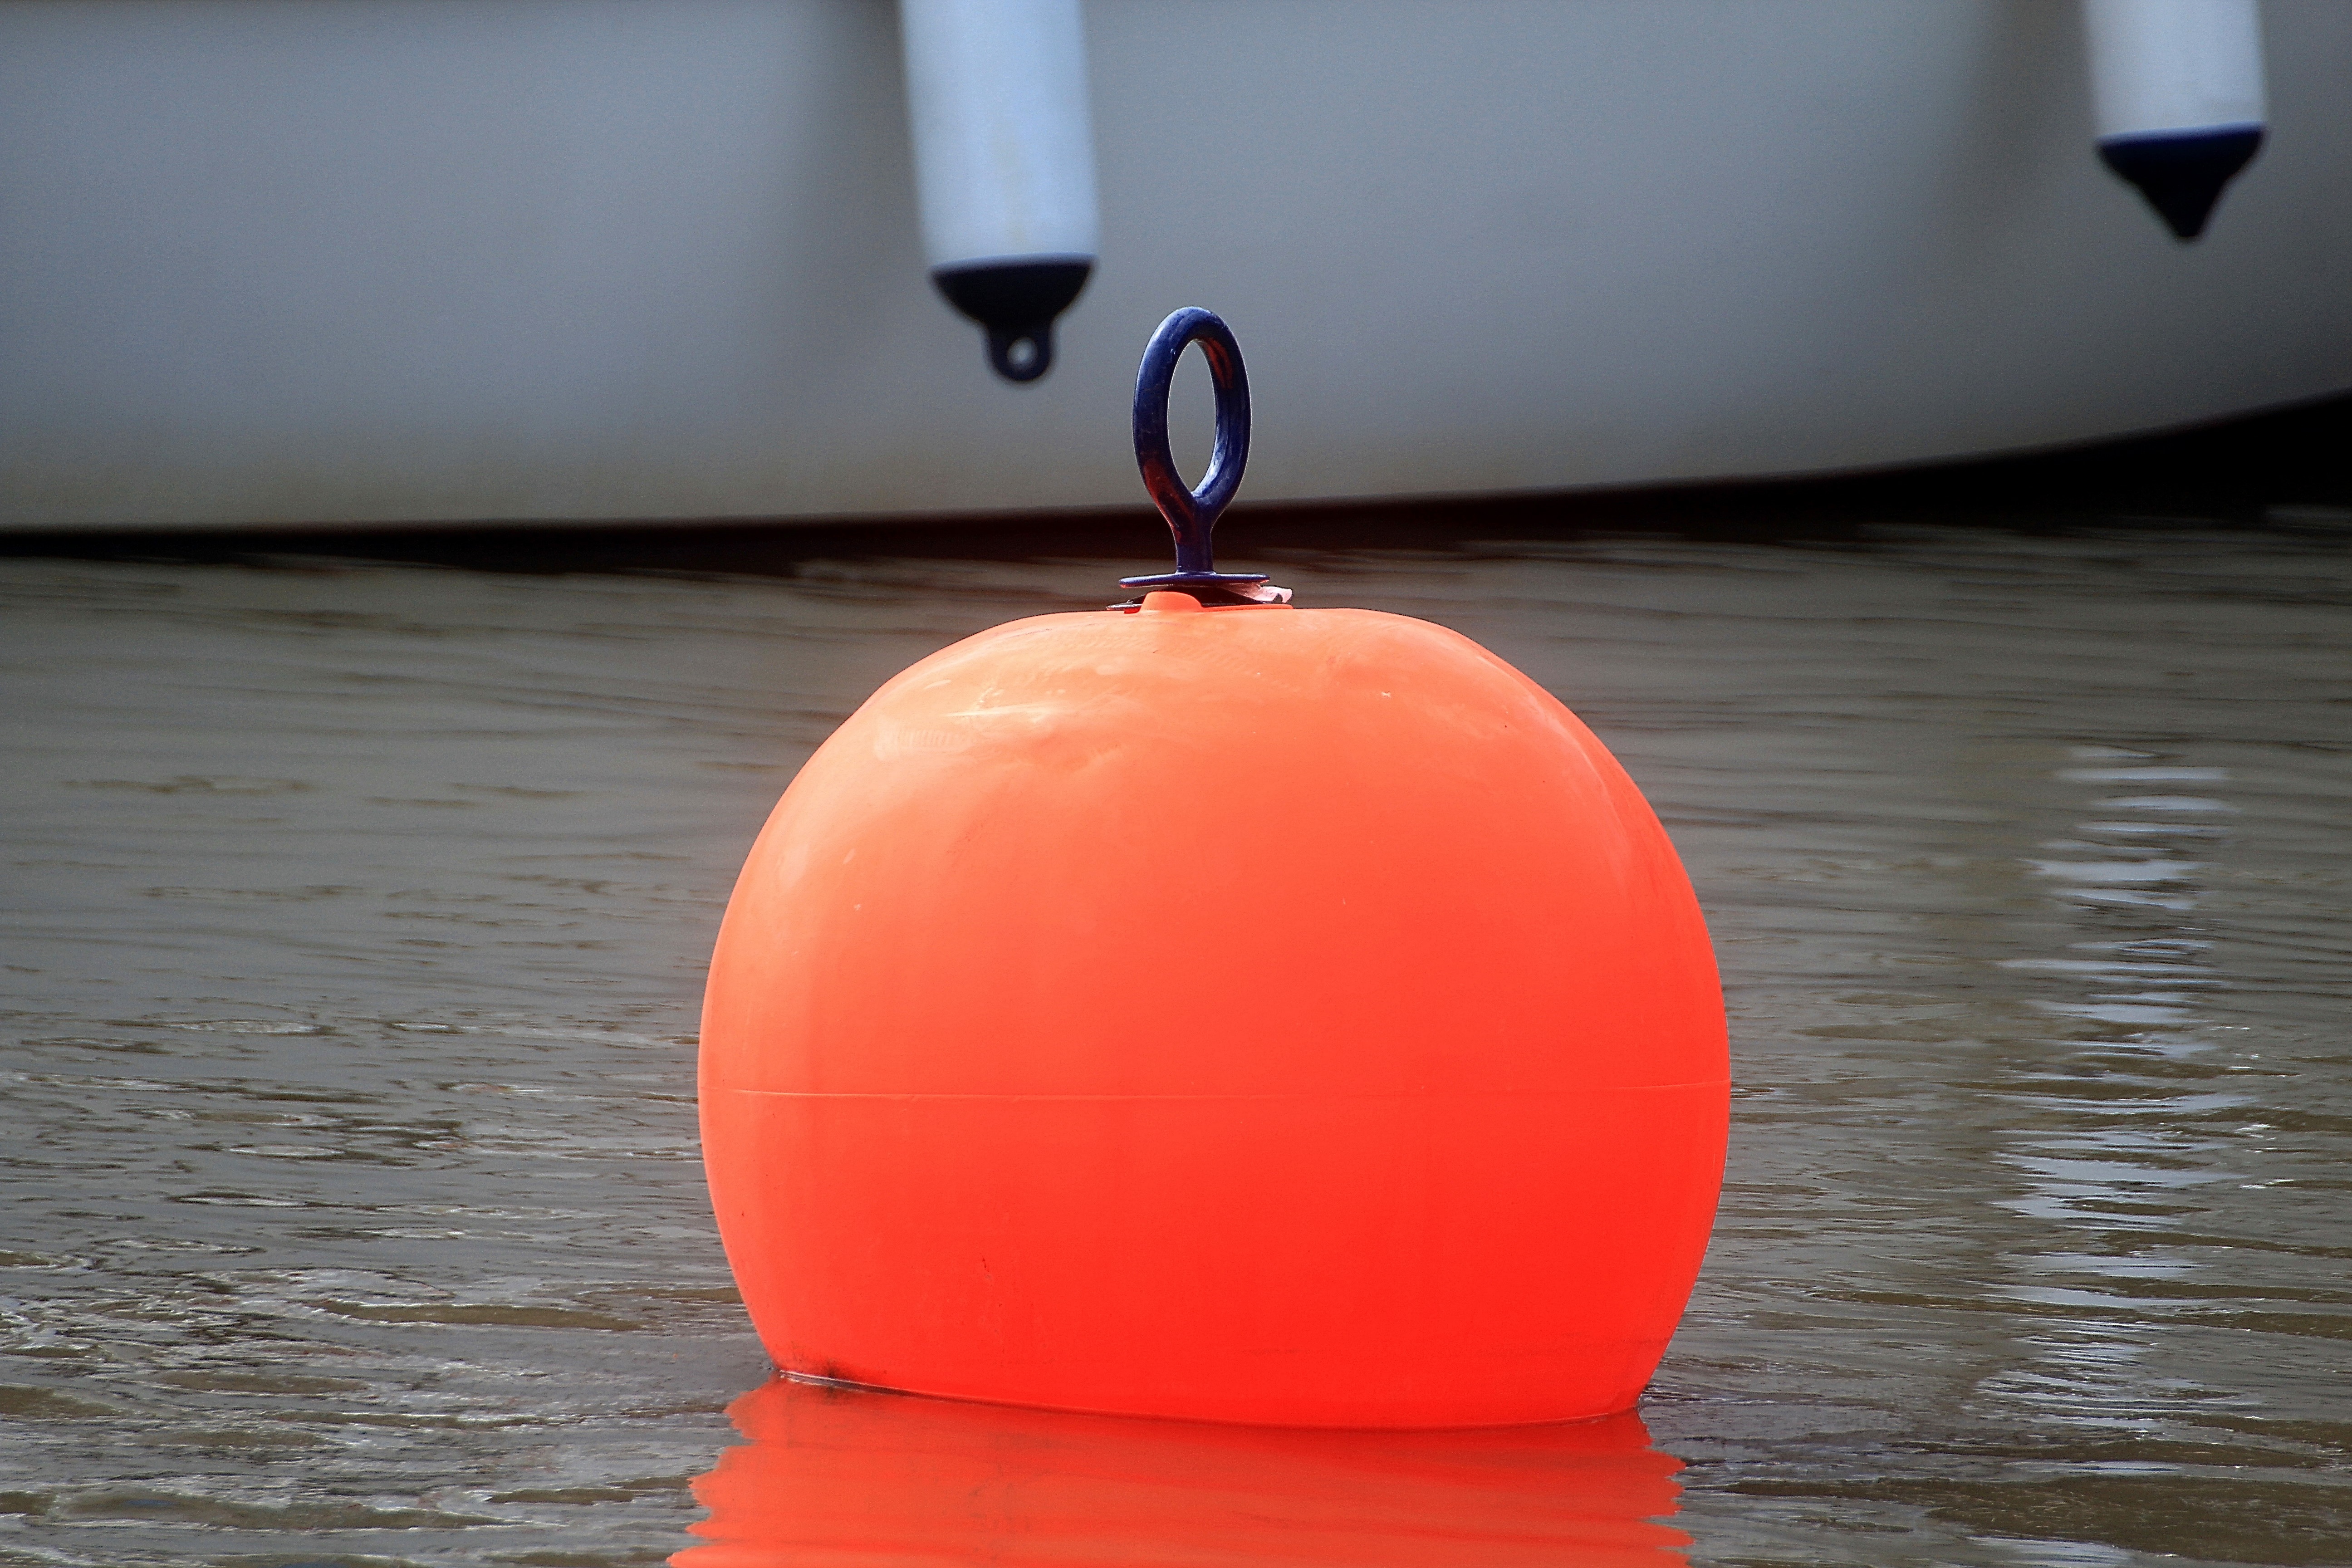
landscape, sea, water, nature, red, ceramic, port, pink, candle, lighting, page, bank, navigation, maritime, navy, shape, boje